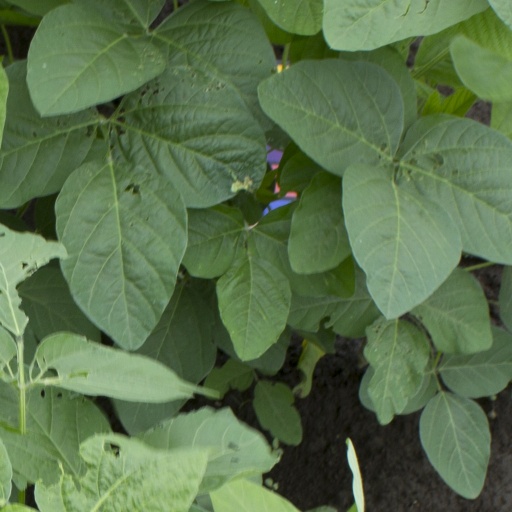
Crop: soybean